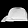
Label: Bag